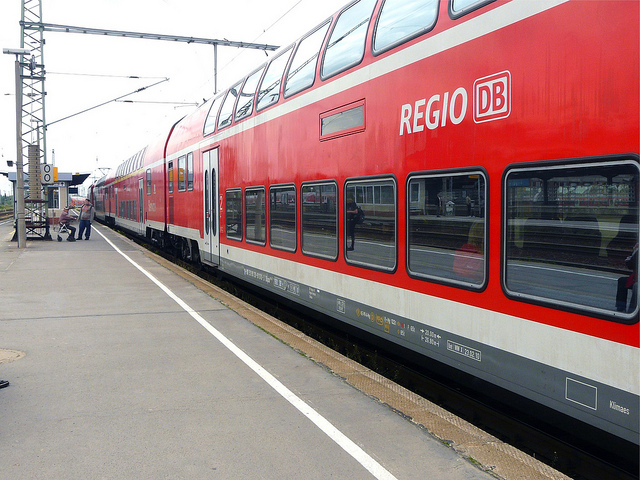
user: Given an image and a question. Answer the question in a short answer. Question: How many people does this vehicle hold? Short Answer:
assistant: 300